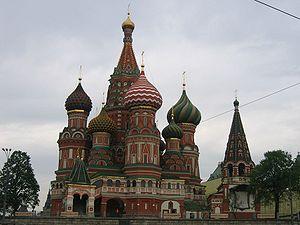
1550 : construction du palais Chiericati à Vicence par Andrea Palladio.